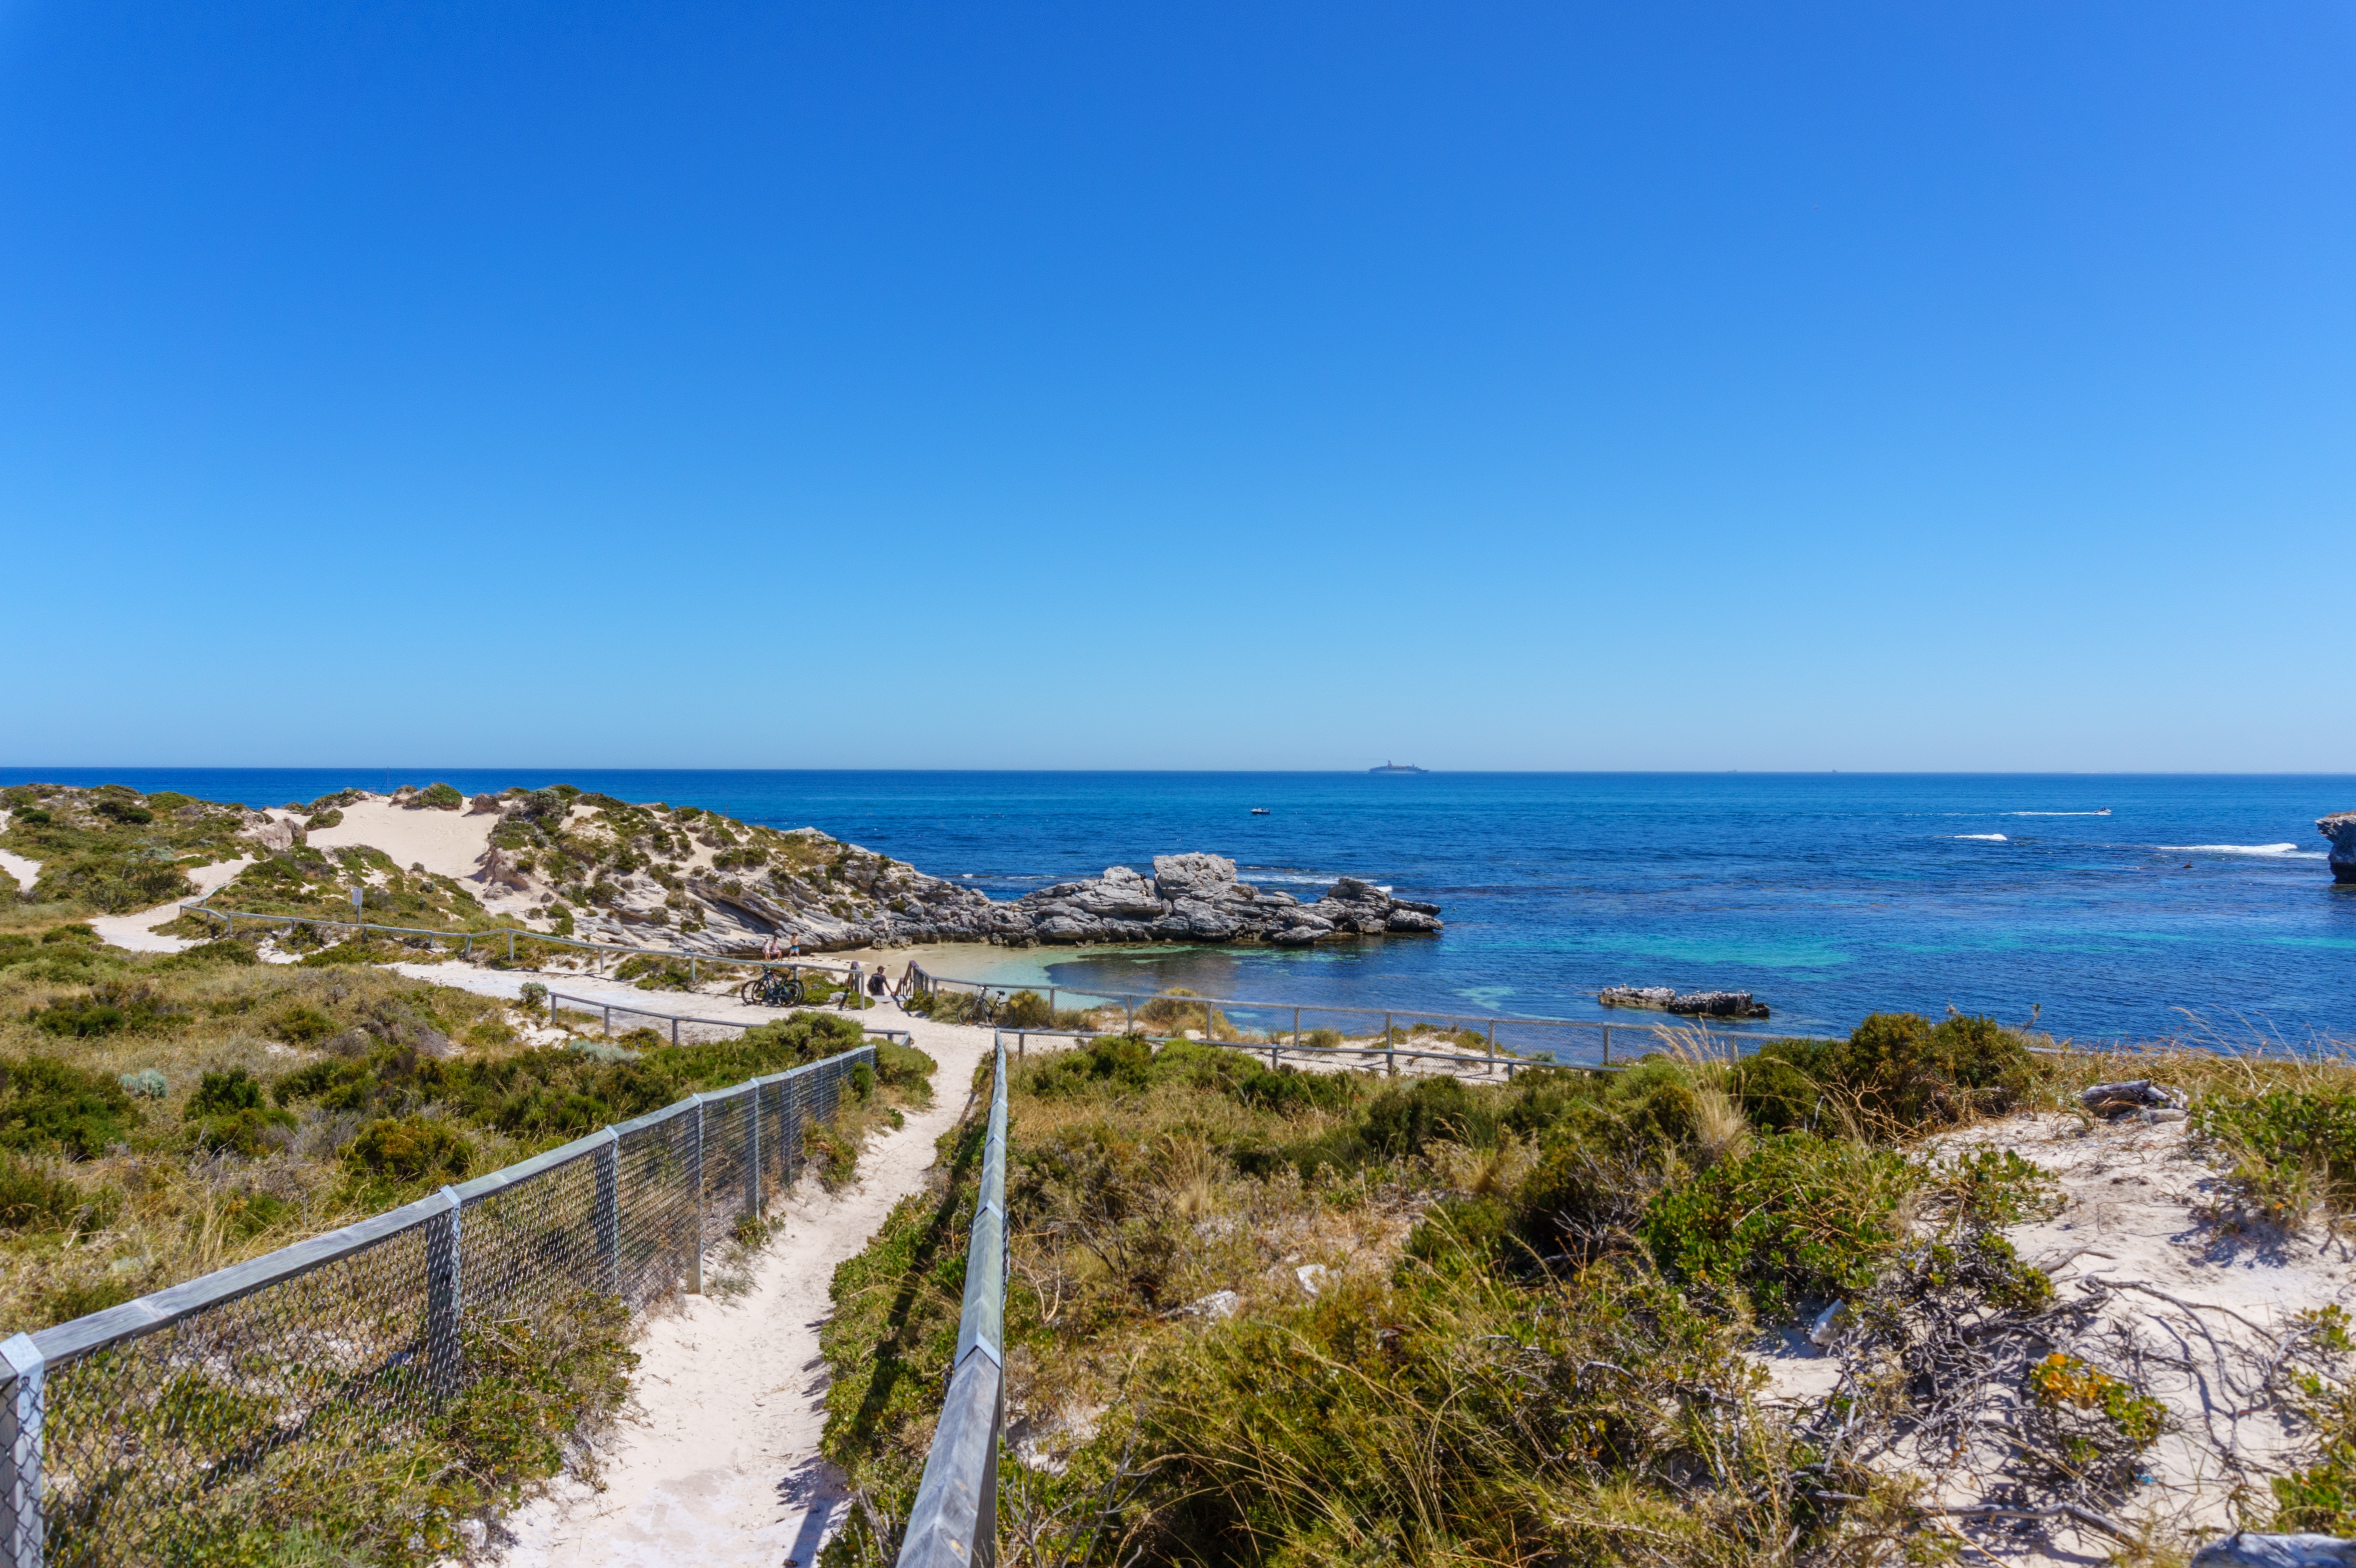
beach, landscape, sea, coast, sand, rock, ocean, horizon, fence, shore, vacation, cliff, bush, cove, bay, island, iceland, terrain, body of water, australia, away, booked, cape, wa, landform, western australia, west australia, bushland, rottnest island, rottnest, wadjemup, rott nest iceland, fays bay